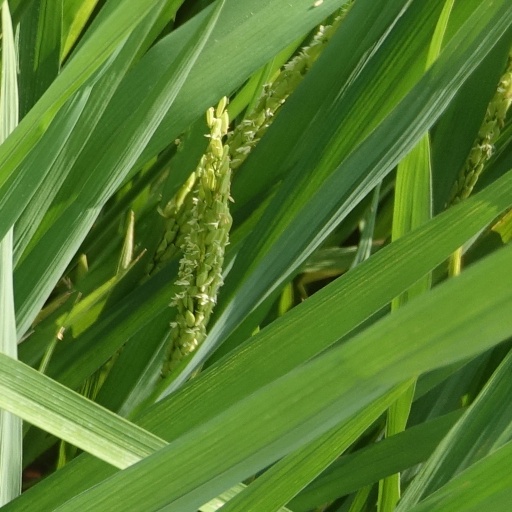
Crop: rice